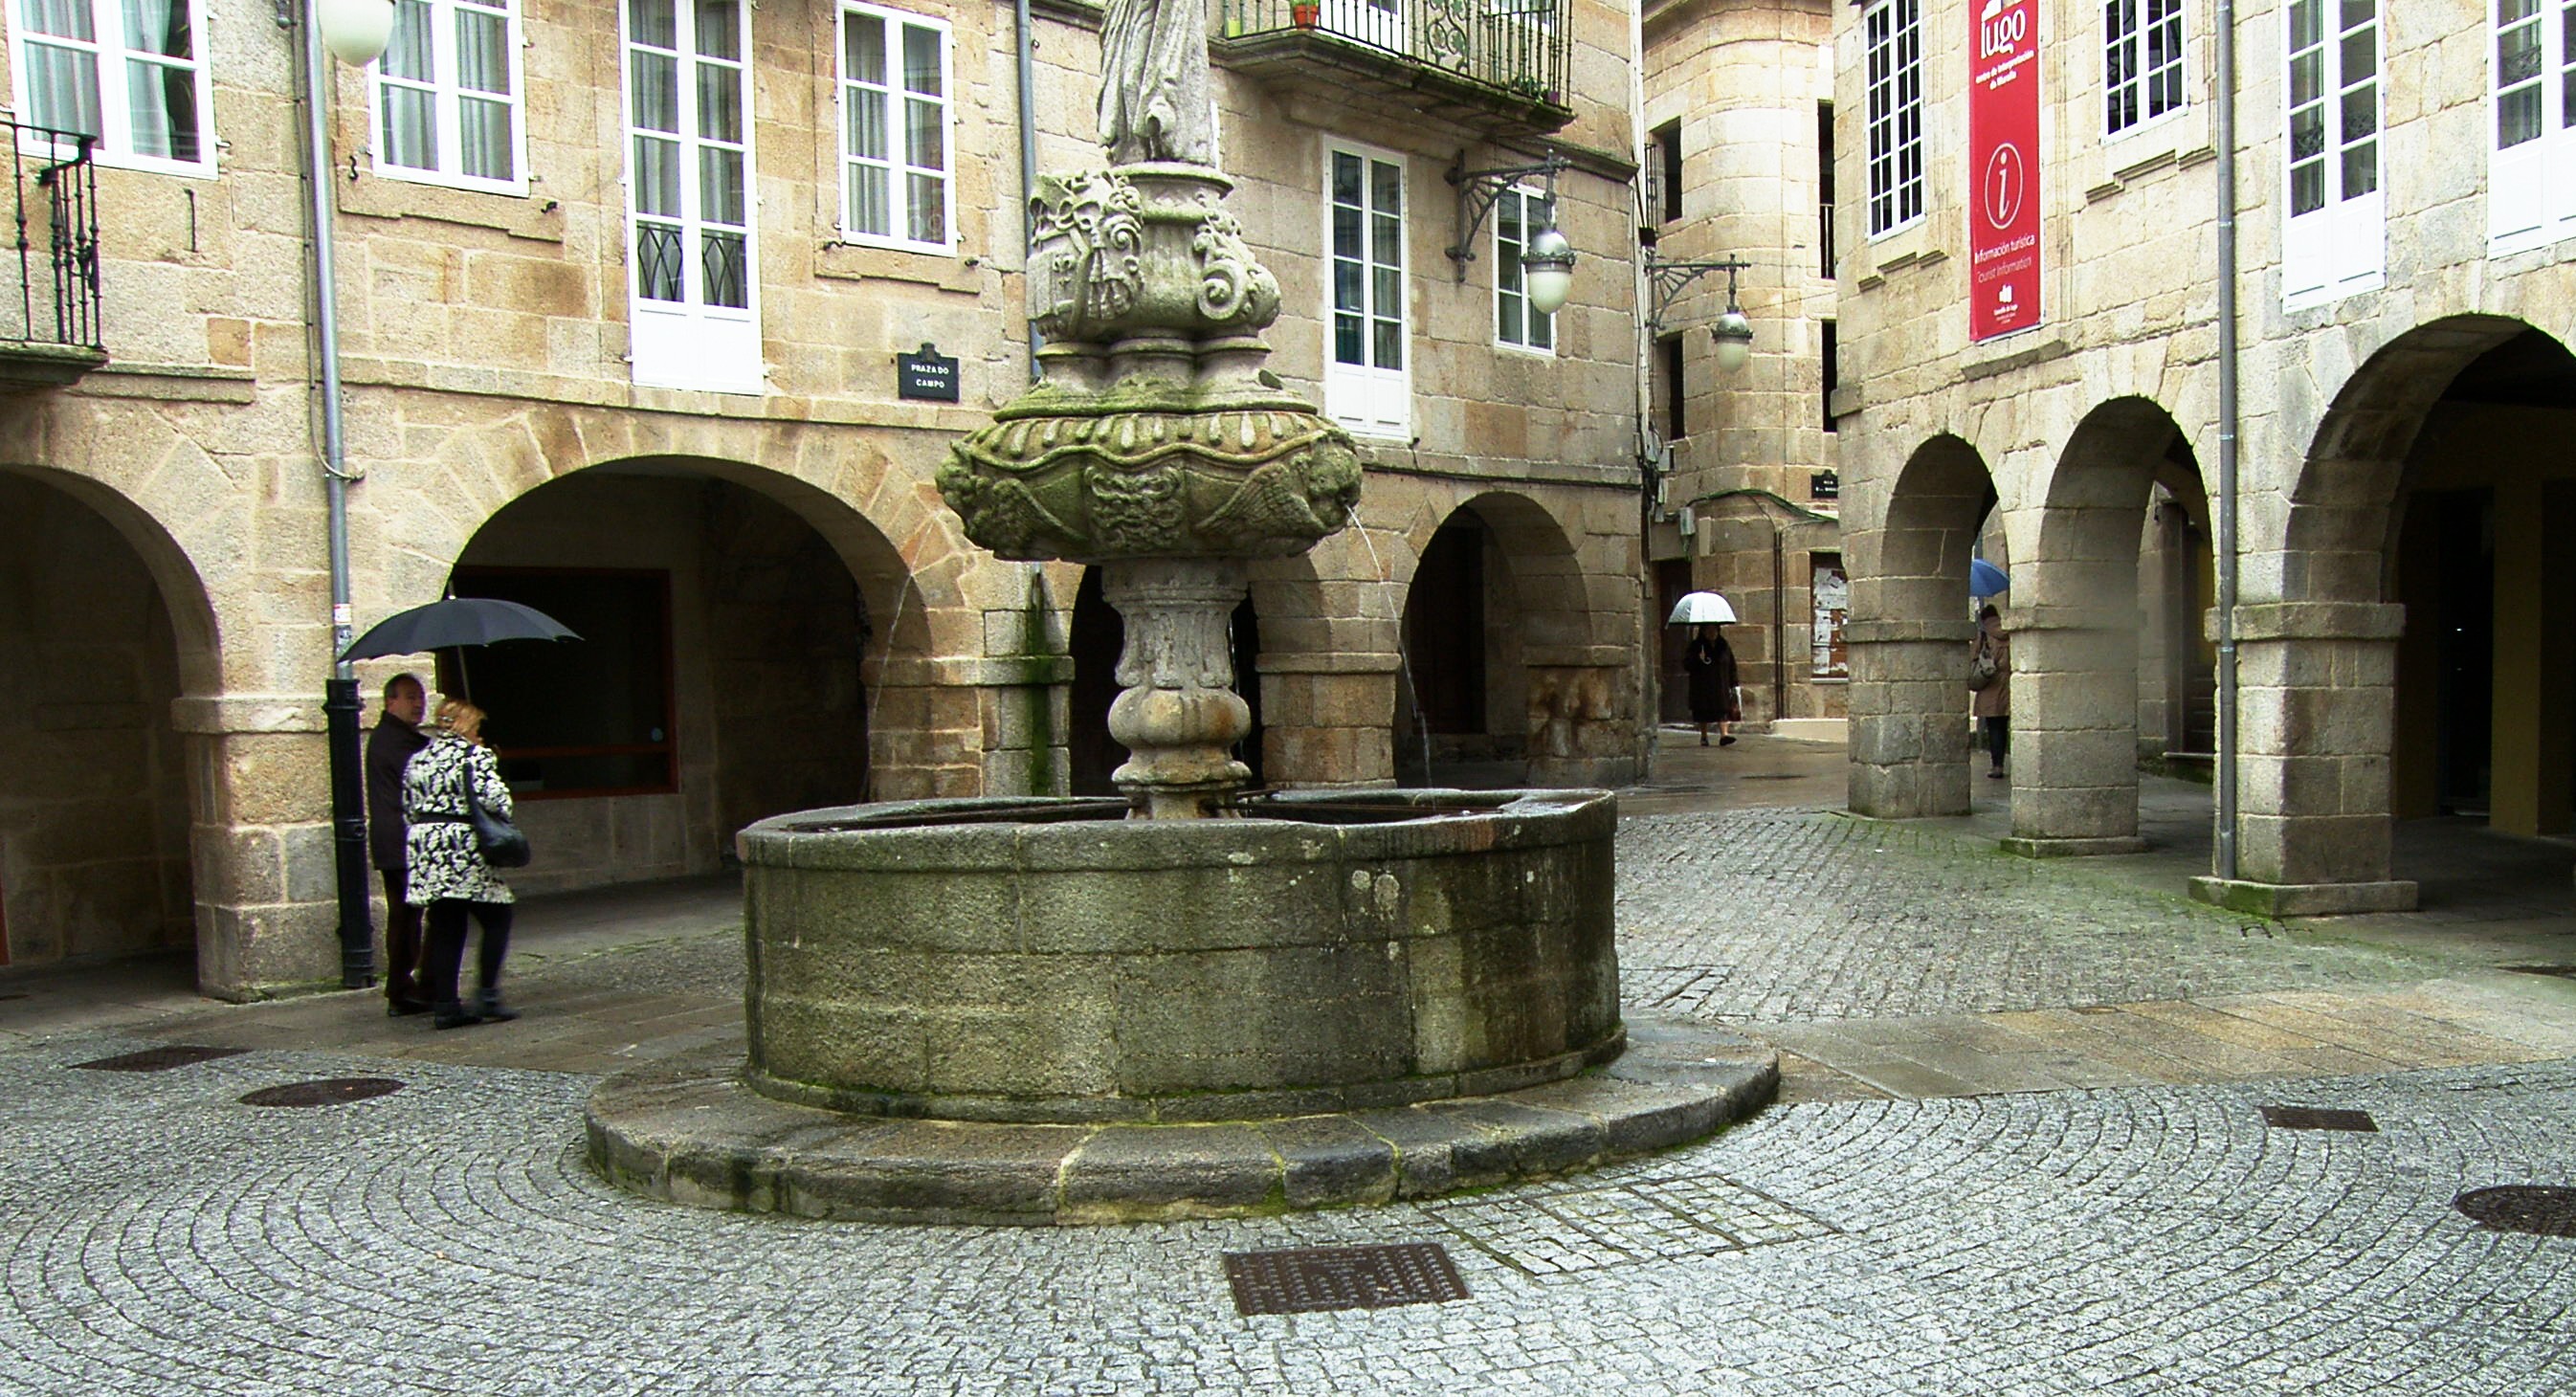
water, palace, urban, stone, monument, europe, arch, place of worship, spain, espagne, courtyard, monastery, europa, agua, synagogue, galicia, lugo, piedra, fuentes, espanha, fountains, infinitexposure, pedra, water feature, galiza, auga, galice, urbe, fontes, ancient history